Describe the emotion expressed in this image:  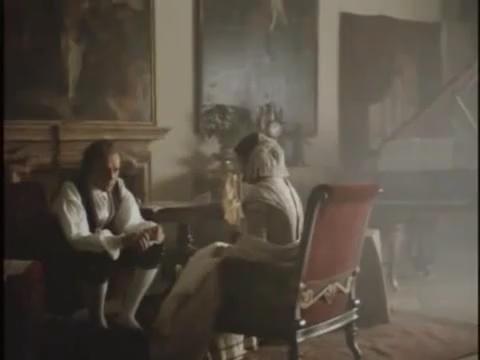
This person displays Suffering, valence and arousal with low intensity.